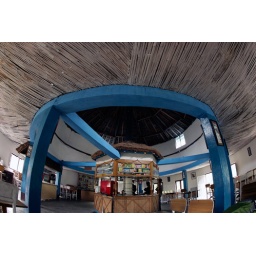
Tea house break on our way by car from Kathmandu to Pokhara. (6 hour car ride)